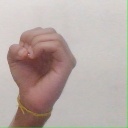
अक्षर: ऊ